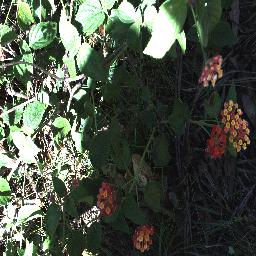
Label: lantana